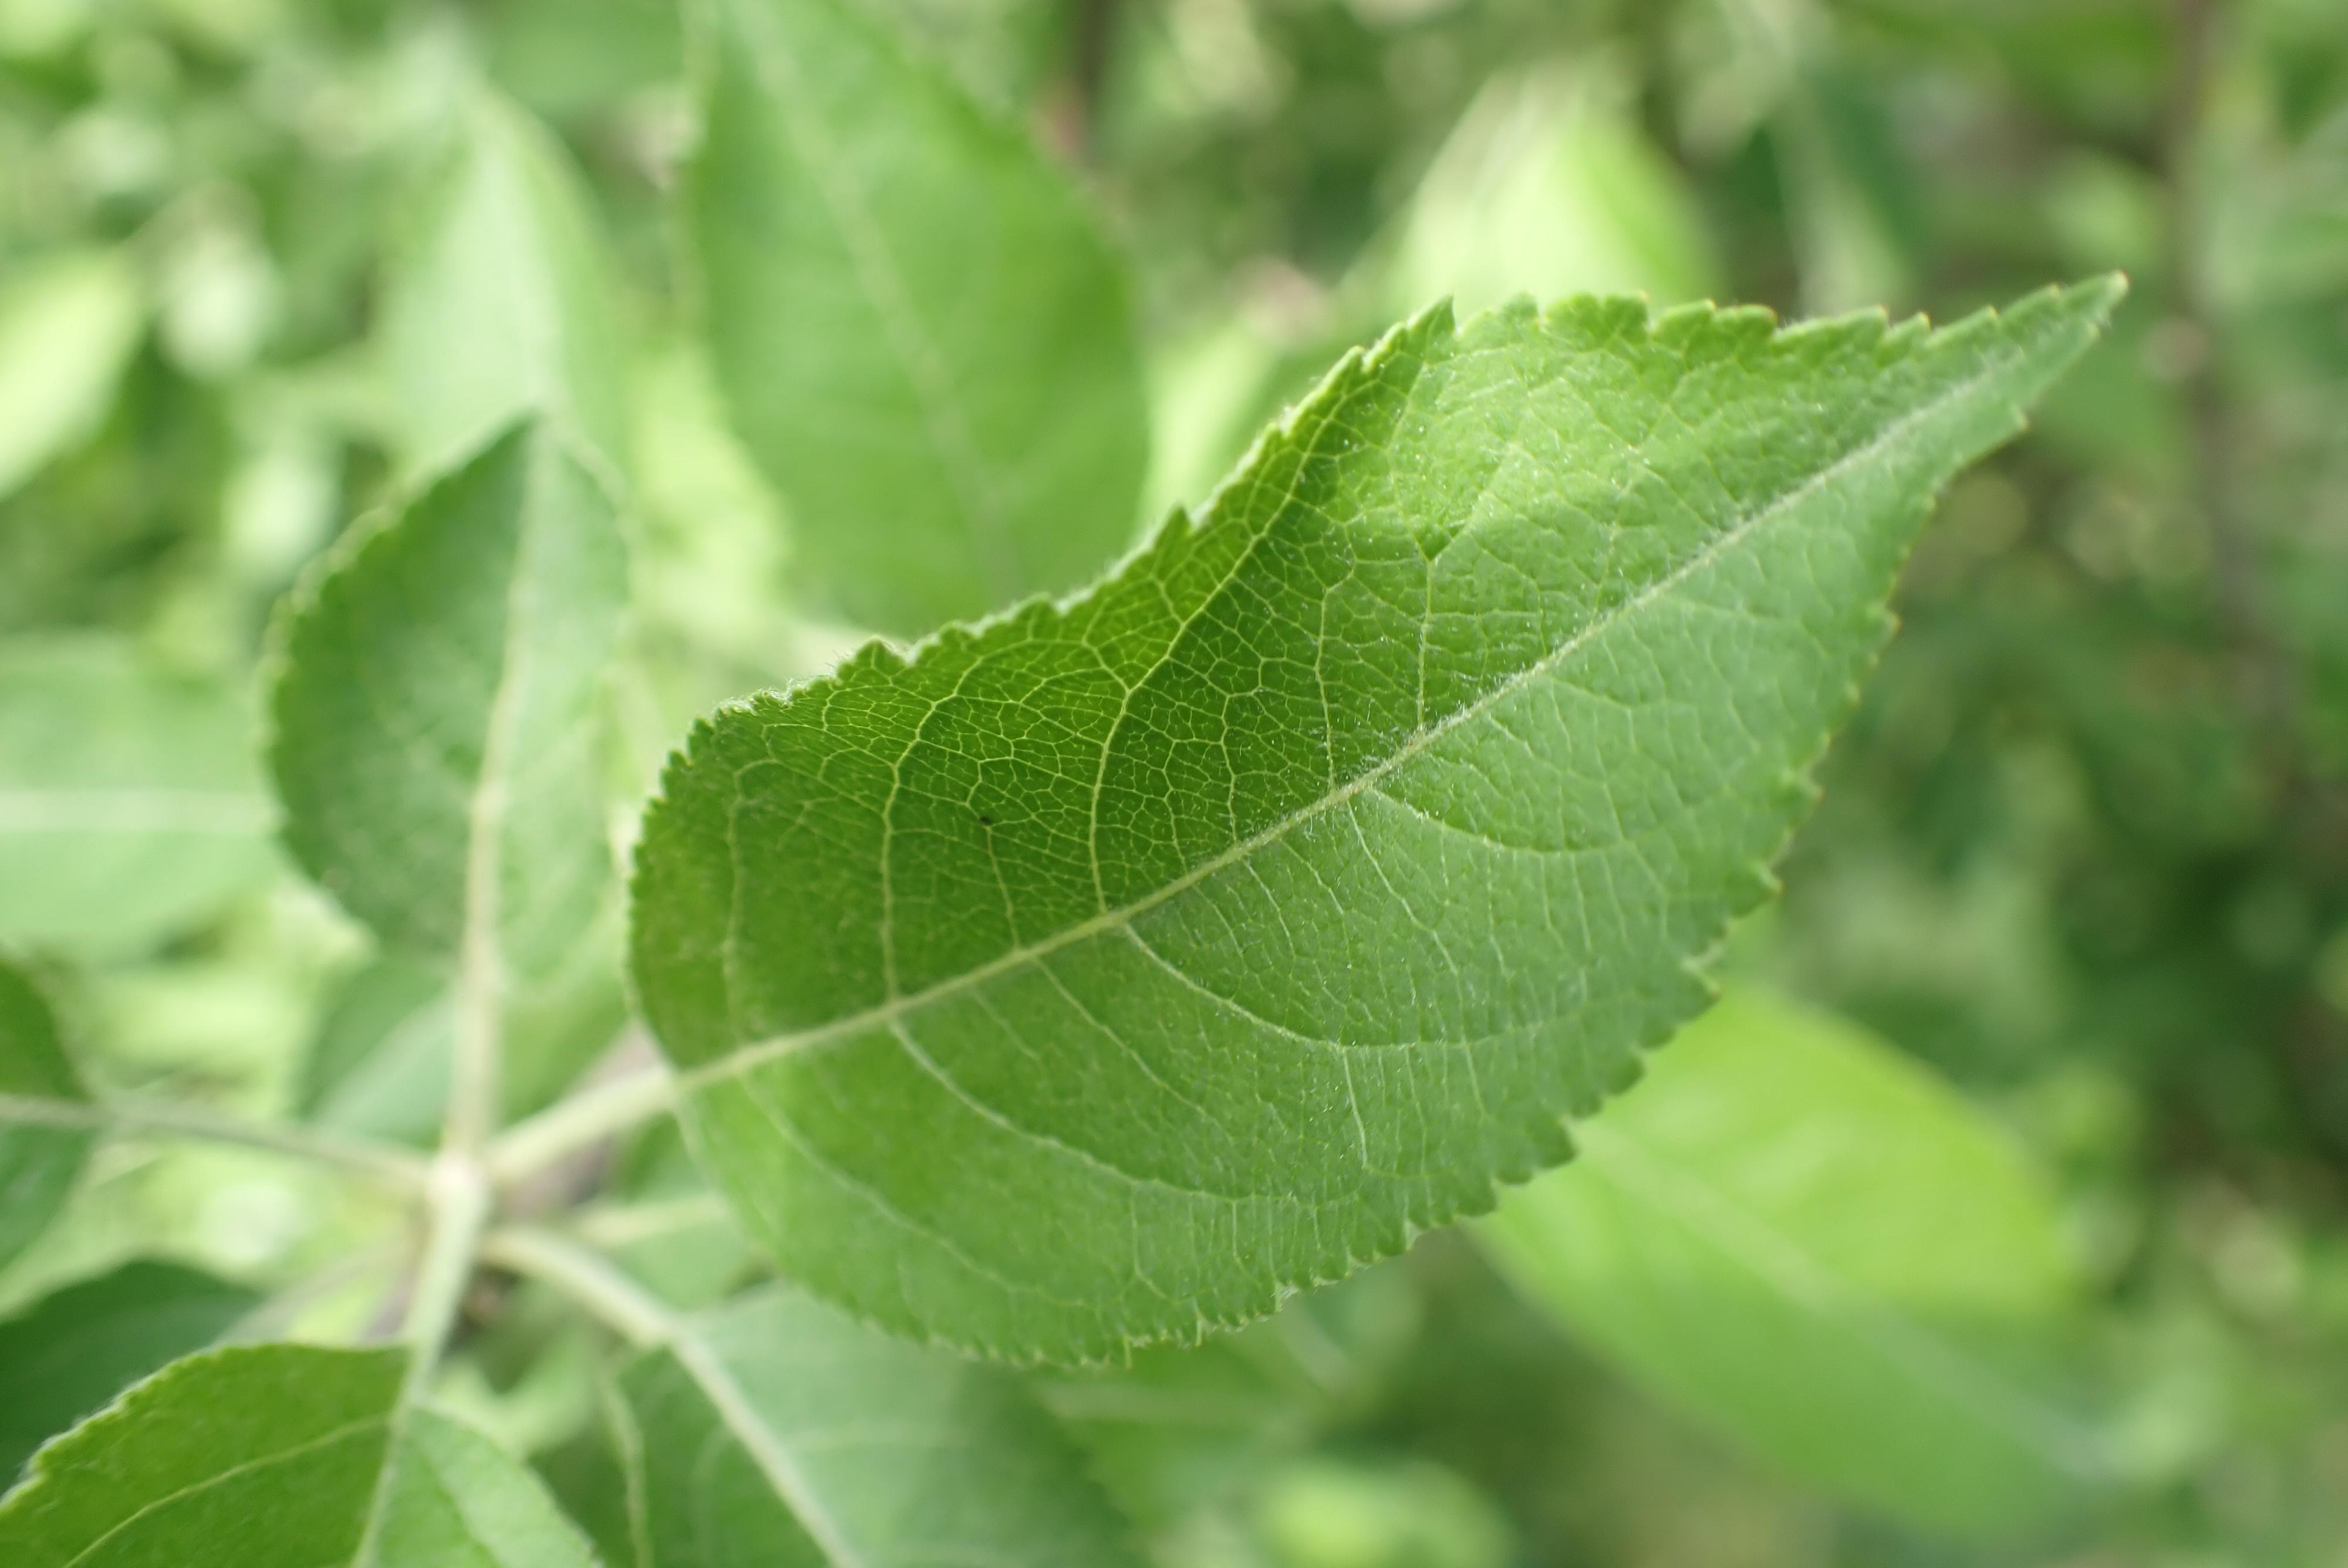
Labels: healthy